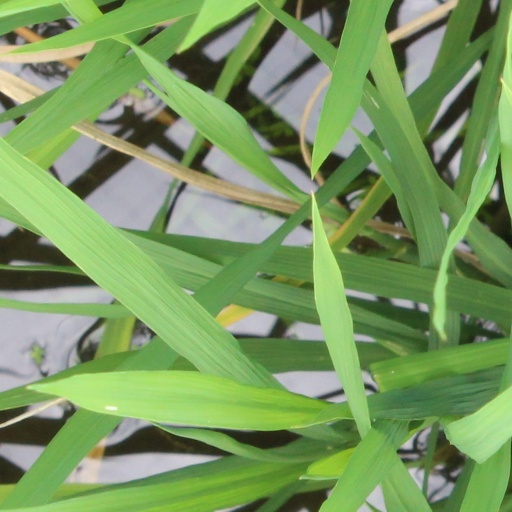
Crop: rice